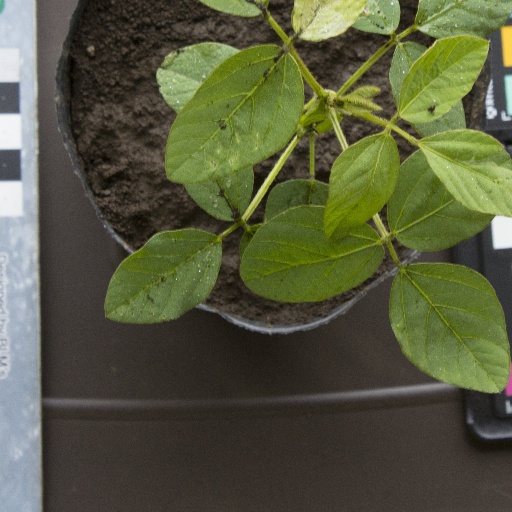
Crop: soybean